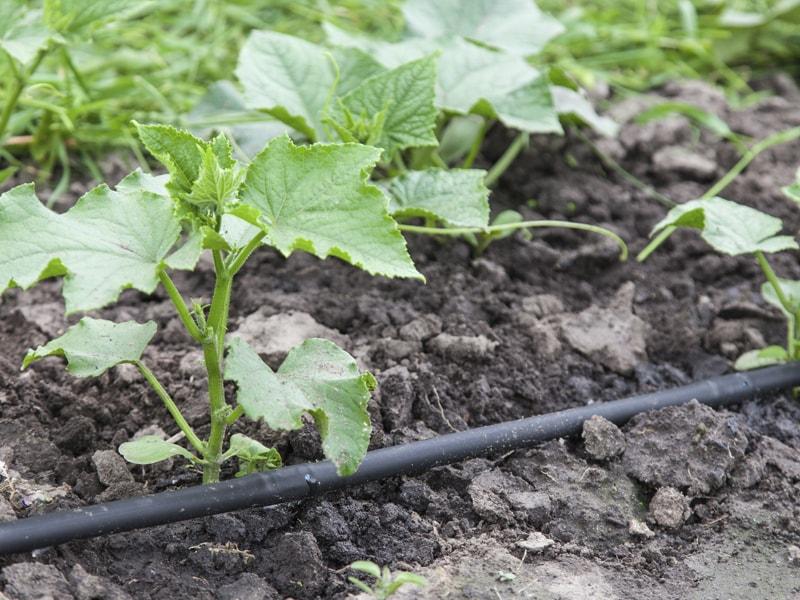
Kilimo cha umwagiliaji kwenye shamba la mboga mboga linaonekana limestawi vizuri, mboga hizo zimepitishwa mabomba ya maji yanayorahisisha upatikanaji wa maji ili yasikauke shamba hili linaonekana kuwa na udongo mweusi wenye rutuba utakaorahisisha ukuaji wa mazao haya.